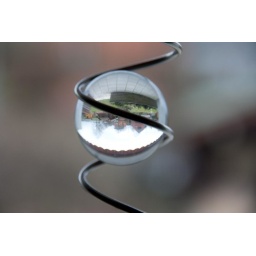
ball of glas hanging in front of a window at my parents', showing the garden.